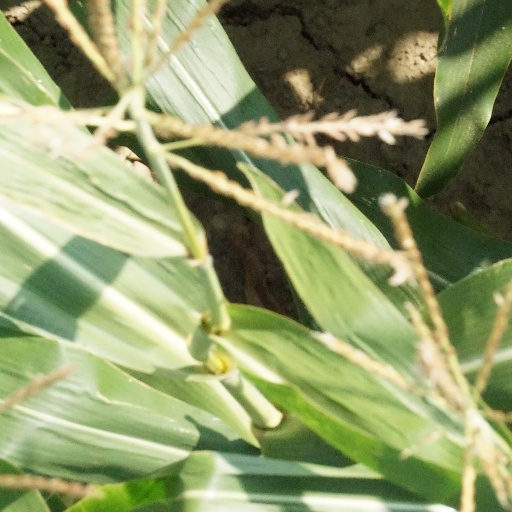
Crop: maize; corn